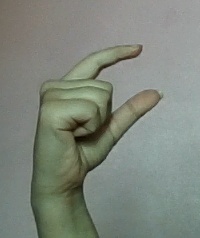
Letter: dal